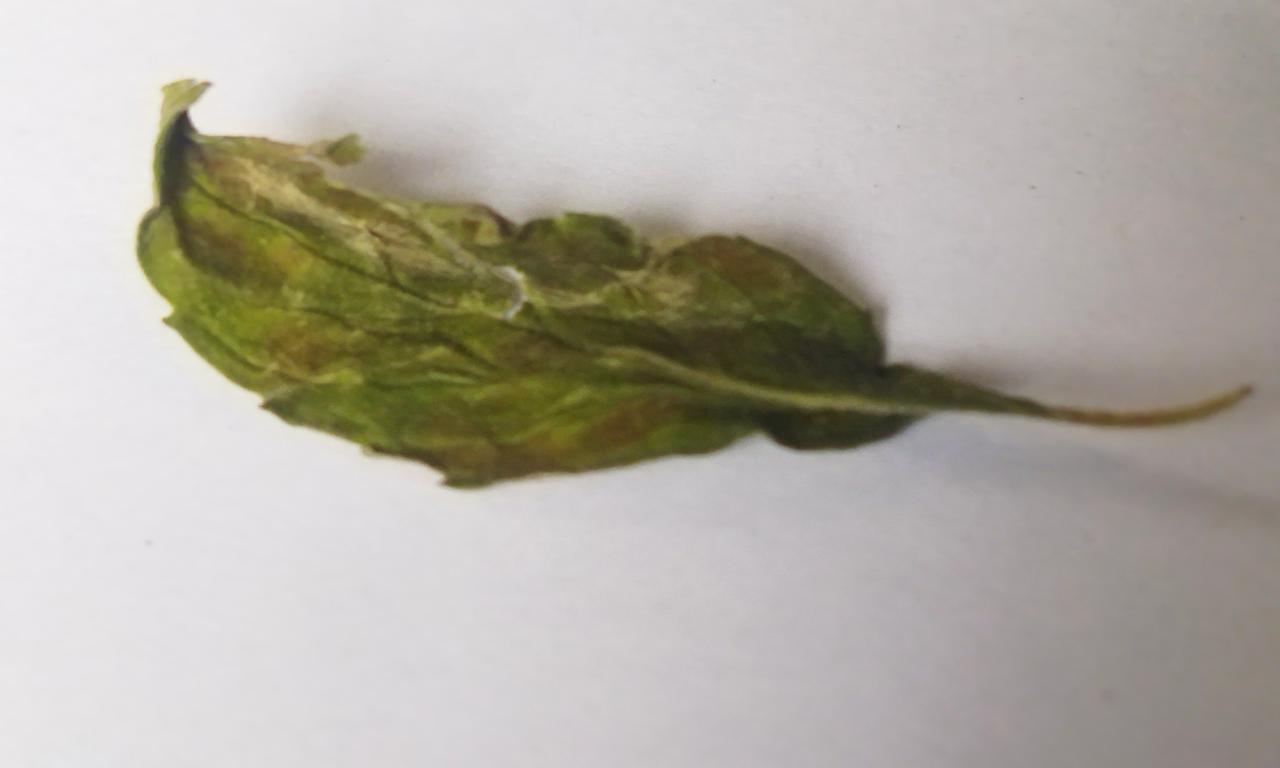
Label: Spoiled